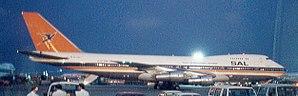
FC Georgio Avion SAA, Jan Smuts Airport, Johannesburg 1991
La république d'Afrique du Sud était un État d'Afrique australe qui a succédé à l'union d'Afrique du Sud le 31 mai 1961 à la suite du changement constitutionnel de monarchie en république.
L’apartheid était une politique dite de « développement séparé » affectant des populations selon des critères raciaux ou ethniques dans des zones géographiques déterminées. Il fut conceptualisé et introduit à partir de 1948 en Afrique du Sud par le Parti national, puis aboli le 30 juin 1991. La politique d'apartheid se voulait l'aboutissement institutionnel d'une politique et d'une pratique jusque-là empirique de ségrégation raciale, élaborée en Afrique du Sud depuis la fondation par la Compagnie néerlandaise des Indes orientales de la colonie du Cap en 1652. Avec l'apartheid, le rattachement territorial et le statut social dépendaient du statut racial de l'individu. L'apartheid a également été appliqué de 1959 à 1979 dans le Sud-Ouest africain, alors administré par l'Afrique du Sud.